List of rugby league stadiums by capacity

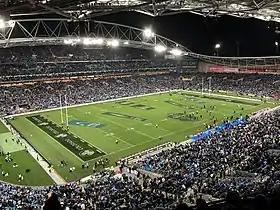
Stadium Australia, home of the NRL Grand Final.

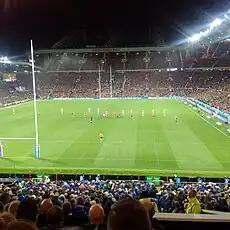
Old Trafford, home of the Super League Grand Final.

The following is a list of stadiums at which rugby league is played, ordered by seating capacity.